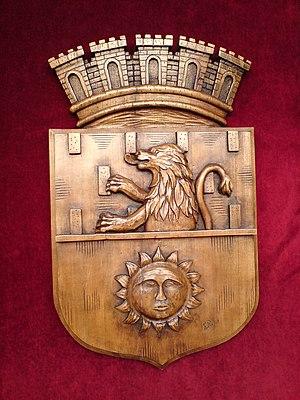
Luxeuil-les-Bains est une commune française située dans le département de la Haute-Saône en région Bourgogne-Franche-Comté. Elle fait partie de la région culturelle et historique de Franche-Comté.